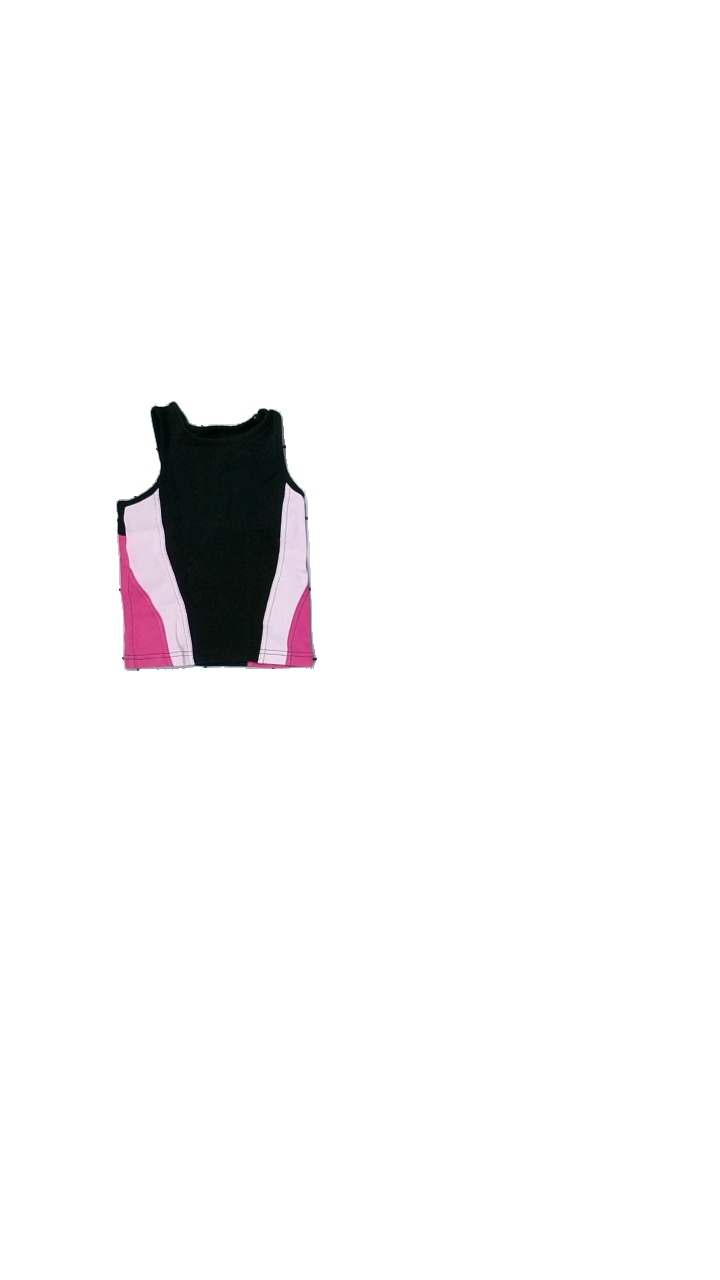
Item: Tank Top (Children)
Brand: Soc (stadium)
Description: Tank top with colorblocks
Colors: Black, Pink
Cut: Regular
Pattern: Other
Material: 100% Cotton
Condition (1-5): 5
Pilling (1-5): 5
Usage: Reuse
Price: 50-100